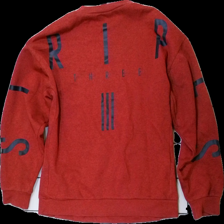
View: back
Type: Sweater
Category: Men
Brand: Adidas
Colors: Red, Black
Material: 83% cotton 17% polyester
Pattern: Other
Cut: Regular
Size: S
Season: All
Stains: Major
Damage: fläck arm
Damage location: bottom left
Damage 2 location: bottom center
Price range: <50
Recommended usage: Export
Description: röd långärmad tjocktröja med text bak, fläck arm